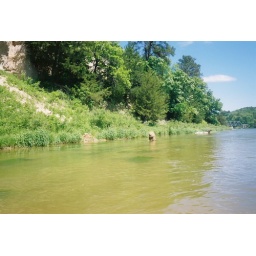
penis rock in the river